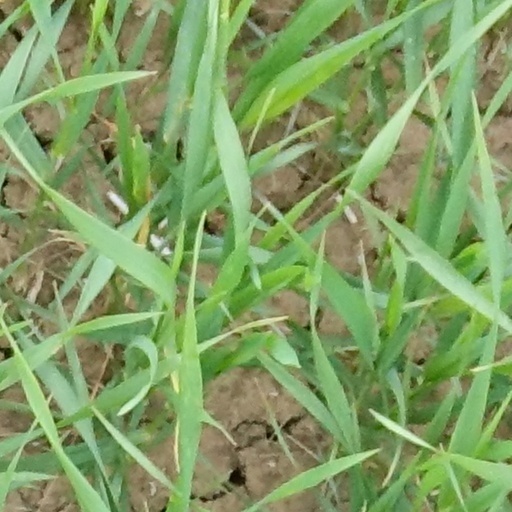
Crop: wheat